List of birds of Malta

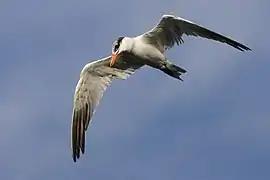
Caspian tern

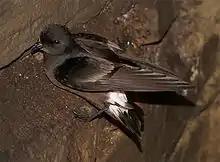
European storm petrel, breeds in large numbers on Filfla.

Laridae is a family of medium to large seabirds, the gulls terns, and skimmers. Gulls are typically grey or white, often with black markings on the head or wings. They have stout, longish bills and webbed feet. Terns are a group of generally medium to large seabirds typically with grey or white plumage, often with black markings on the head. Most terns hunt fish by diving but some pick insects off the surface of fresh water. Terns are generally long-lived birds, with several species known to live in excess of 30 years.